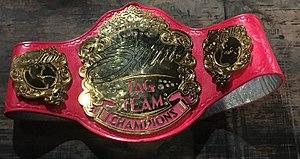
Le Shine Tag Team Championship est un championnat de catch féminin par équipe utilisé par la Shine Wrestling et utilisé depuis le 28 février 2014 où Leva Bates et Mia Yim remportent un tournoi pour devenir les premières championnes. Depuis quatre équipes ont détenu ce titre et les ceintures ont été vacantes une fois à cause d'une blessure.